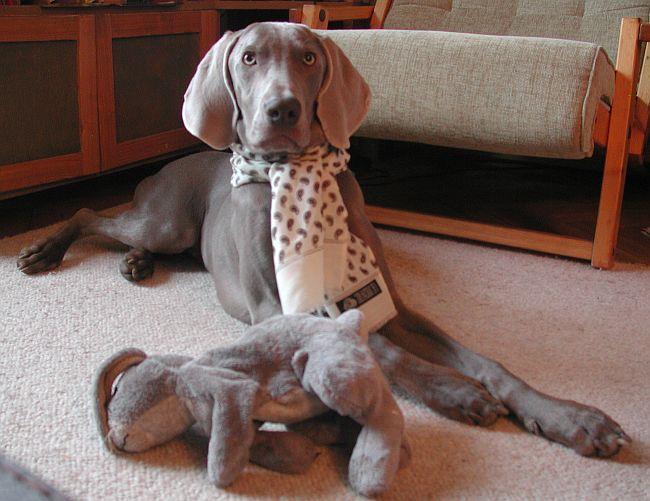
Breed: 235-n000096-Weimaraner